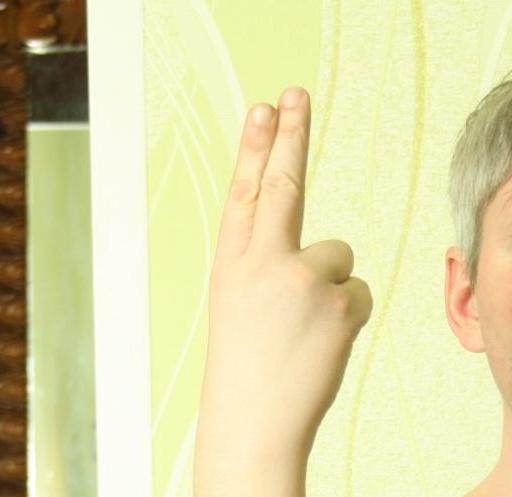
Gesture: two_up_inverted